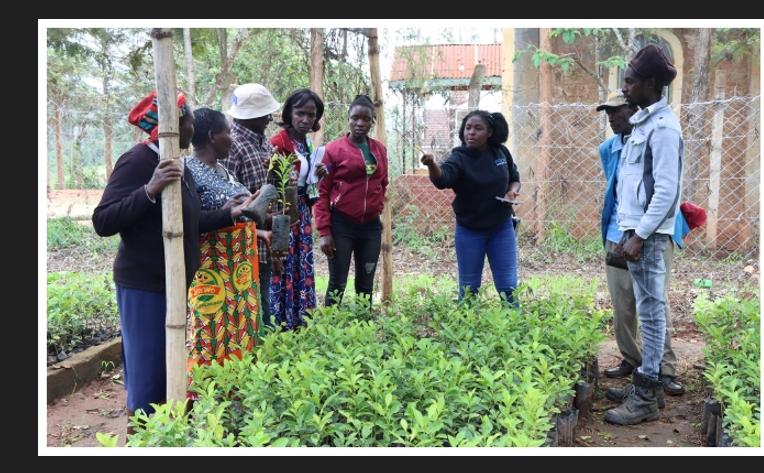
Miche ya miti iliyochipusha kwa ajili ya kupandwa kwenye misitu iliyozungukwa na wateja kwa wakulima, ikiwa na mandhari ya jua kali na uzio wa waya waliozunguka eneo hilo.